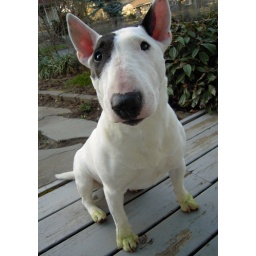
Rosie always follows me around the yard when I mow the grass and ends up with green feet.